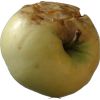
Label: Apple hit 1